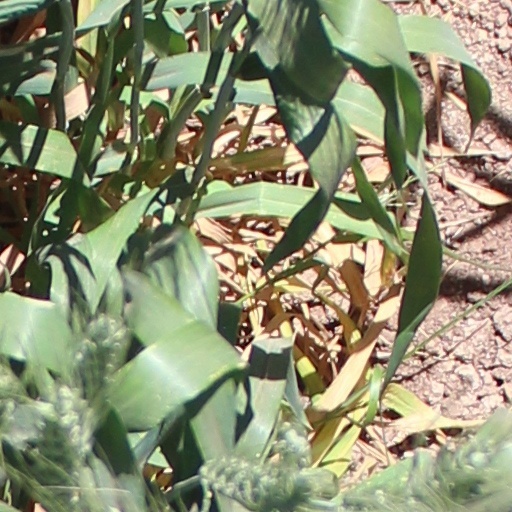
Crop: wheat